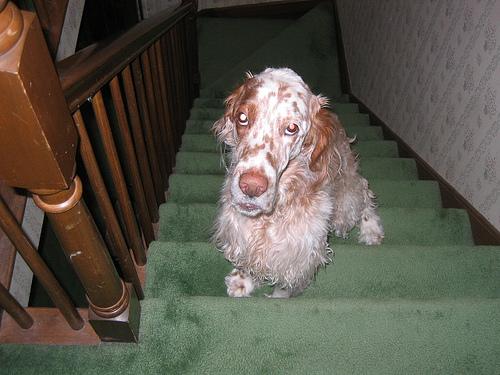
Breed: english setter